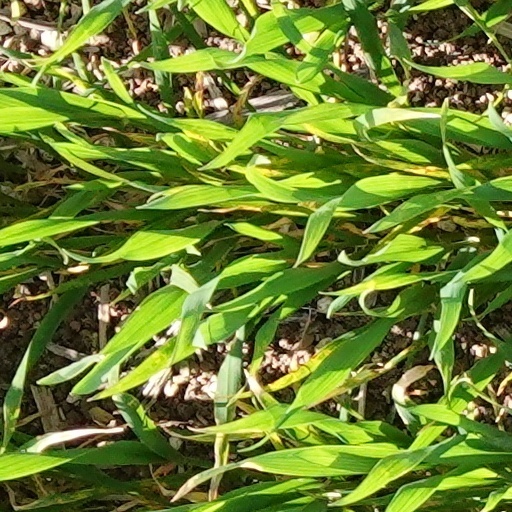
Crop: wheat